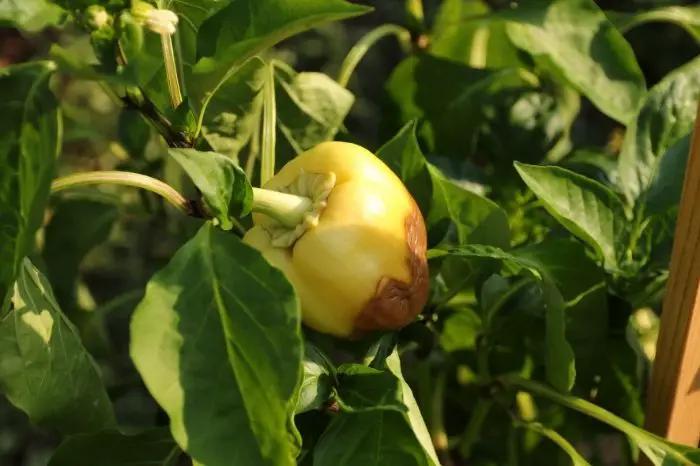
Plant: Bell pepper
Disease: bell pepper blossom end rot